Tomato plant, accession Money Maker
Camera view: bottom (45 deg); turntable rotation: 210 degrees
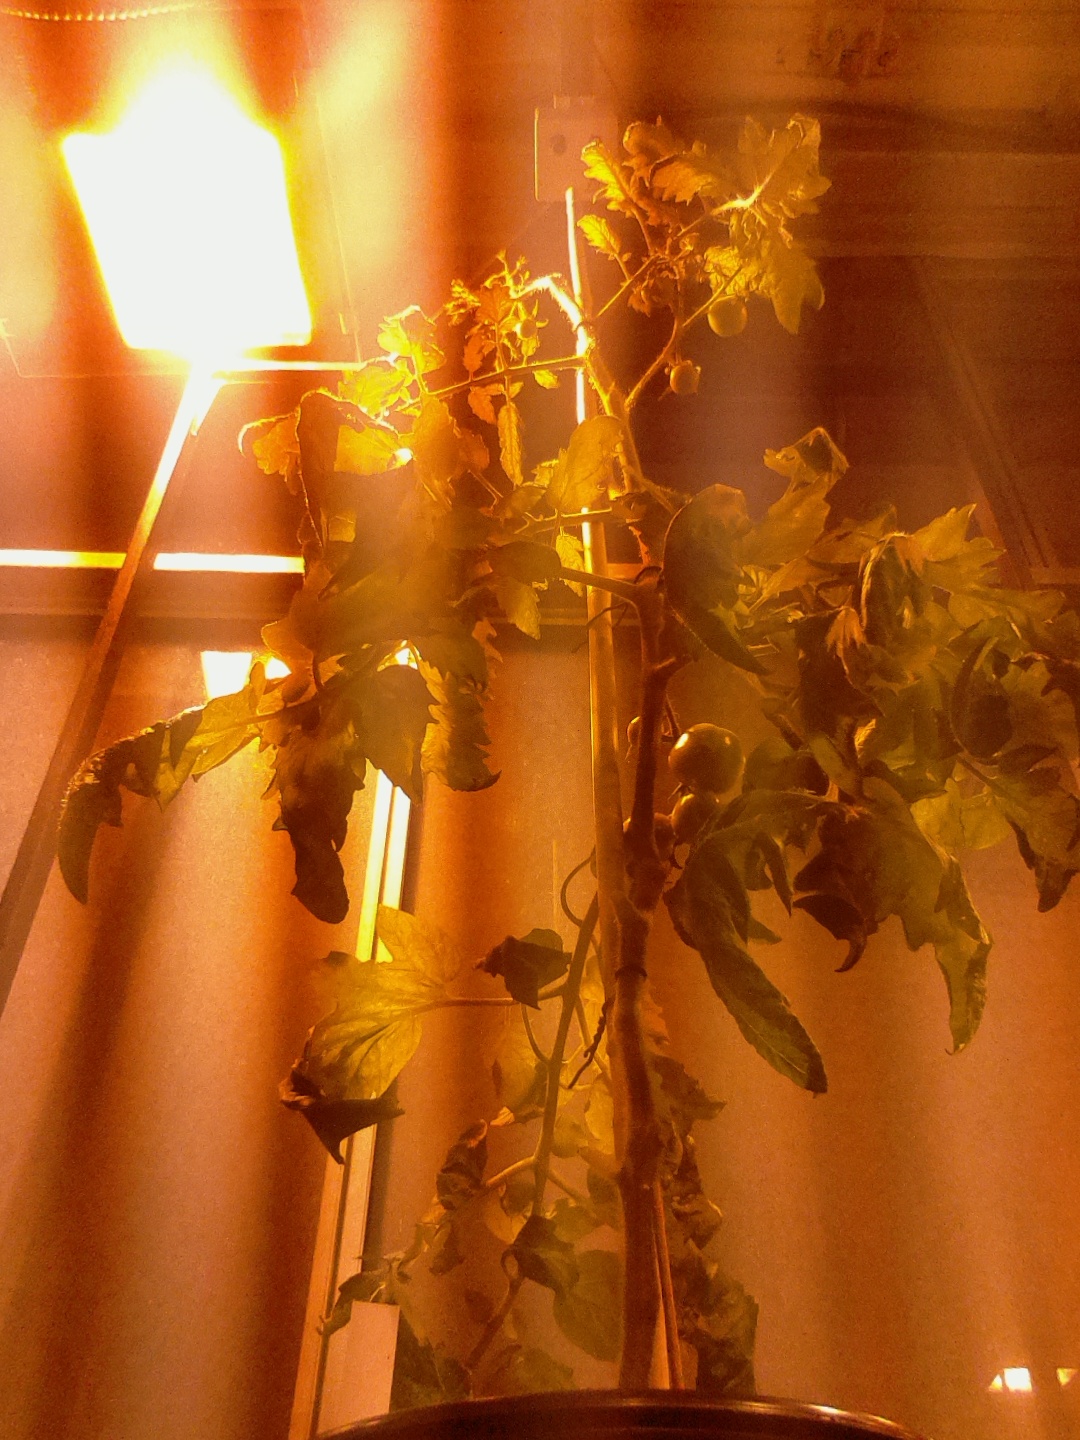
BBCH growth stage 76: 60%-70% of final fruit size